Laurence Fournier Beaudry

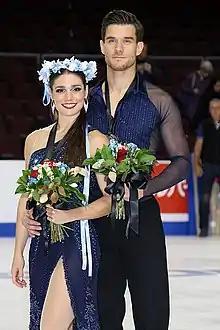
Laurence Fournier Beaudry and Nikolaj Sørensen at the 2019 Skate America

Laurence Fournier Beaudry (born July 18, 1992) is a Canadian ice dancer who currently represents France with partner Guillaume Cizeron. Formerly competing for Canada and earlier for Denmark with her former skating partner Nikolaj Sørensen, she is a two-time Four Continents silver medalist, an eight-time Grand Prix medallist (including gold at the 2022 NHK Trophy), a five-time Challenger medallist (including gold at the 2019 CS Nebelhorn Trophy and 2022 CS Finlandia Trophy), and the 2023 Canadian national champion. Fournier Beaudry and Sørensen represented Canada at the 2022 Winter Olympics.